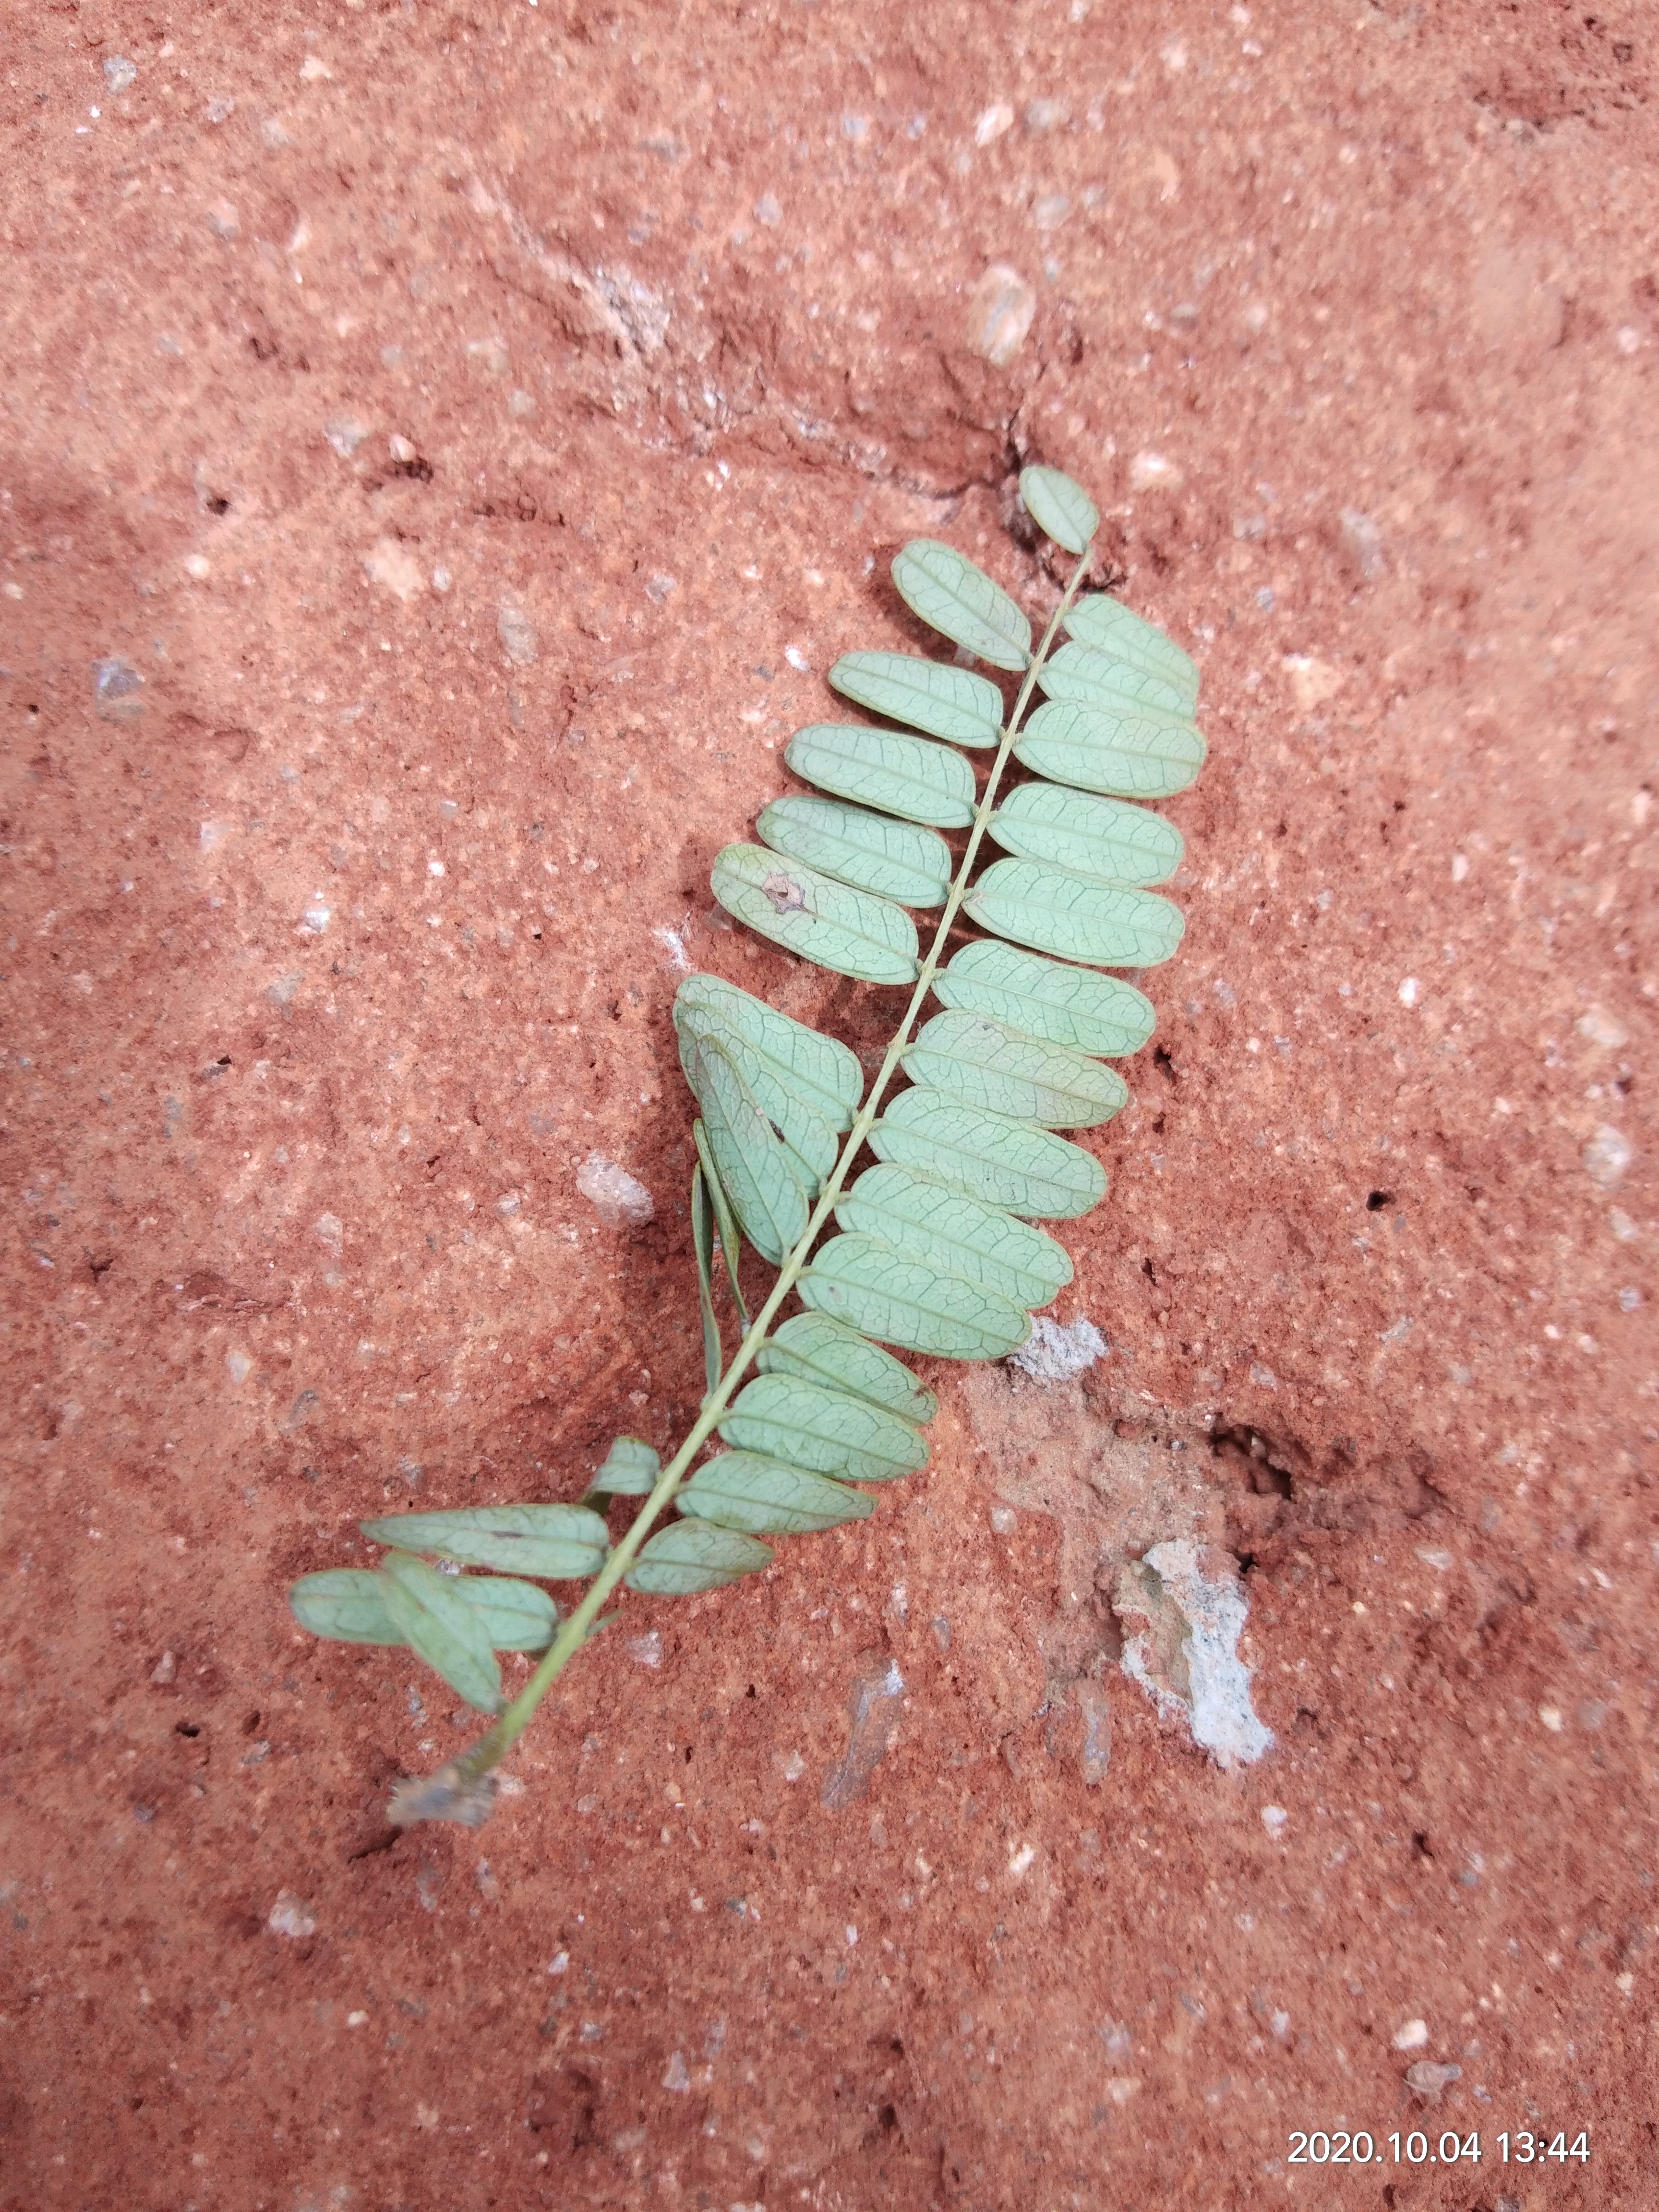
Plant: Tamarind